HMS Goliath (1842)

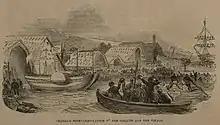
Launch of the "Goliath" (far right) and the "Virago" at Chatham Dockyard

HMS "Goliath" was an 80-gun two-deck second rate ship of the line of the Royal Navy, launched on 25 July 1842 at Chatham Dockyard.